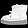
Label: Ankle boot